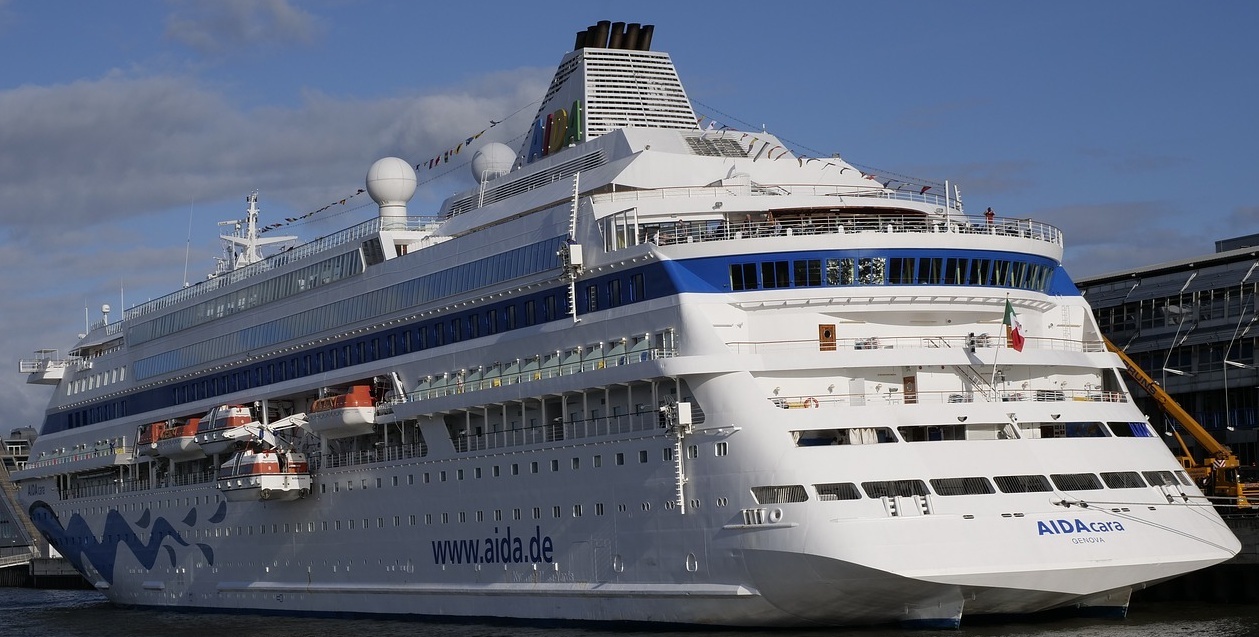
Vehicle type: Ships